The Taming of the Shrew

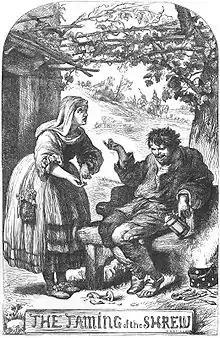
H.C. Selous' illustration of Sly and the Hostess; from "The Plays of William Shakespeare: The Comedies", edited by Charles Cowden Clarke and Mary Cowden Clarke (1830)

Perhaps the most extensive examination of the question came in 1998 in Stephen Roy Miller's edition of "A Shrew" for the New Cambridge Shakespeare: The Early Quartos series. Miller agrees with most modern scholars that "A Shrew" is derived from "The Shrew", but he does not believe it to be a bad quarto. Instead, he argues it is an adaptation by someone other than Shakespeare. Miller believes Alexander's suggestion in 1969 that the reporter became confused is unlikely, and instead suggests an adapter at work; "the most economic explanation of indebtedness is that whoever compiled "A Shrew" borrowed the lines from Shakespeare's "The Shrew", or a version of it, and adapted them." Part of Miller's evidence relates to Gremio, who has no counterpart in "A Shrew". In "The Shrew", after the wedding, Gremio expresses doubts as to whether or not Petruchio will be able to tame Katherina. In "A Shrew", these lines are extended and split between Polidor (the equivalent of Hortensio) and Phylema (Bianca). As Gremio "does" have a counterpart in "I Suppositi", Miller concludes that "to argue the priority of "A Shrew" in this case would mean arguing that Shakespeare took the negative hints from the speeches of Polidor and Phylema and gave them to a character he resurrected from "Supposes". This is a less economical argument than to suggest that the compiler of "A Shrew", dismissing Gremio, simply shared his doubts among the characters available." He argues there is even evidence in the play that the compiler knew he was working within a specific literary tradition; "as with his partial change of character names, the compiler seems to wish to produce dialogue much like his models, but not the same. For him, adaptation includes exact quotation, imitation and incorporation of his own additions. This seems to define his personal style, and his aim seems to be to produce his own version, presumably intended that it should be tuned more towards the popular era than "The Shrew"."